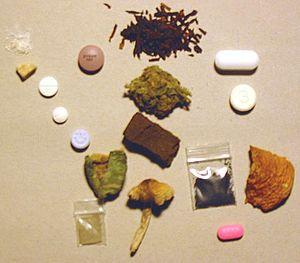
Un psychotrope est une substance qui agit principalement sur l'état du système nerveux central en y modifiant certains processus biochimiques et physiologiques cérébraux, sans préjuger de sa capacité à induire des phénomènes de dépendance, ni de son éventuelle toxicité. En altérant de la sorte les fonctions du cerveau, un psychotrope induit des modifications de la perception, des sensations, de l'humeur, de la conscience ou d'autres fonctions psychologiques et comportementales.